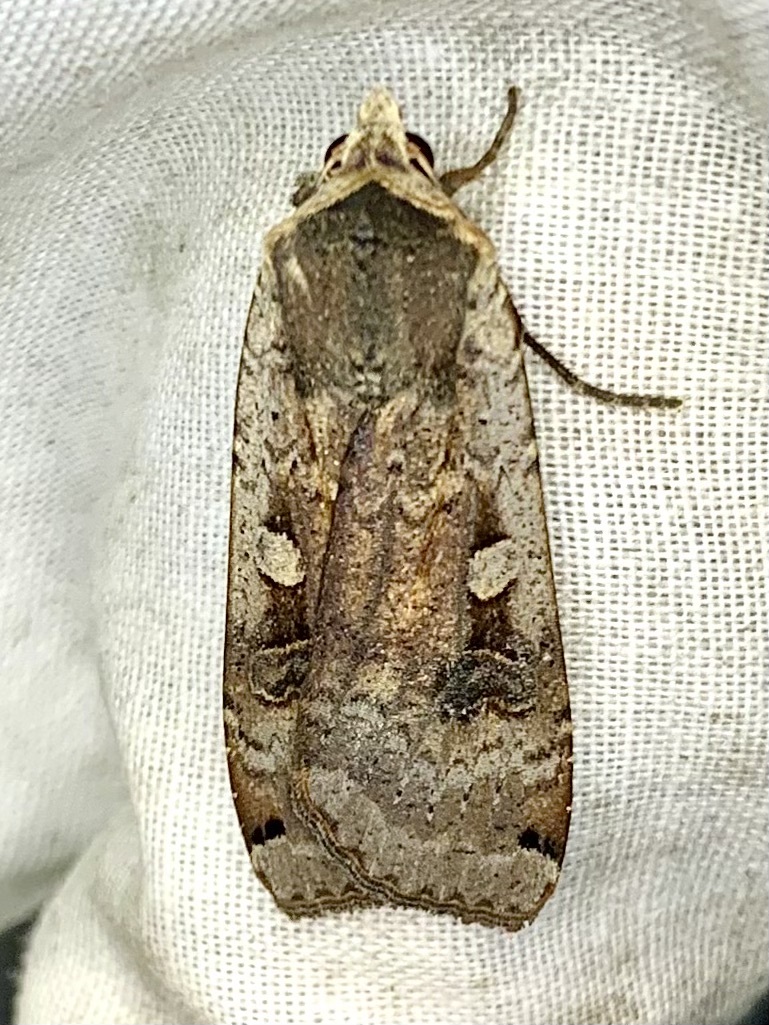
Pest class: cutworms